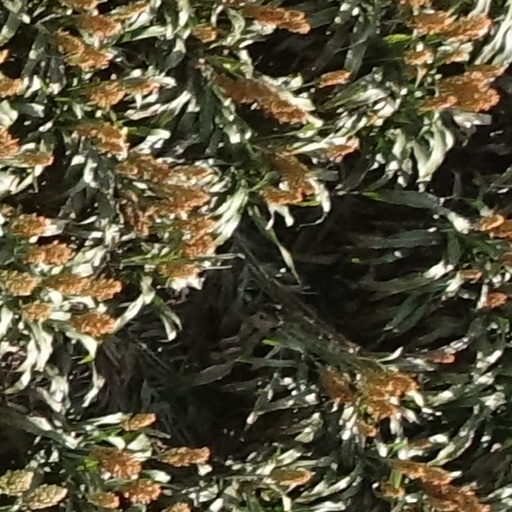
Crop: sorghum